Battle of North Anna

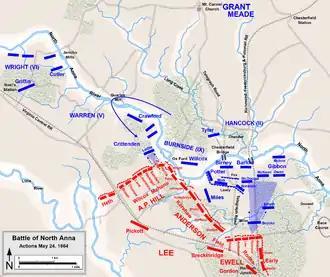
Actions on May 24

On the morning of May 24, Grant sent additional troops south of the river. Wright's VI Corps crossed at Jericho Mills and by 11 a.m. both Warren and Wright had advanced to the Virginia Central Railroad. At 8 a.m., Hancock's II Corps finally crossed the Chesterfield Bridge, with the 20th Indiana and 2nd U.S. Sharpshooters dashing across to disperse a thin Confederate picket line. Downriver, the Confederates had burned the railway trestle, but soldiers from the 8th Ohio cut down a large tree and the men crossed on it single file. This was soon supplemented by a pontoon bridge and all of Maj. Gen. John Gibbon's division crossed. Grant had begun to fall into Lee's trap. Seeing the ease of crossing the river, he assumed the Confederates were retreating. He wired to Washington: "The enemy have fallen back from North Anna. We are in pursuit."